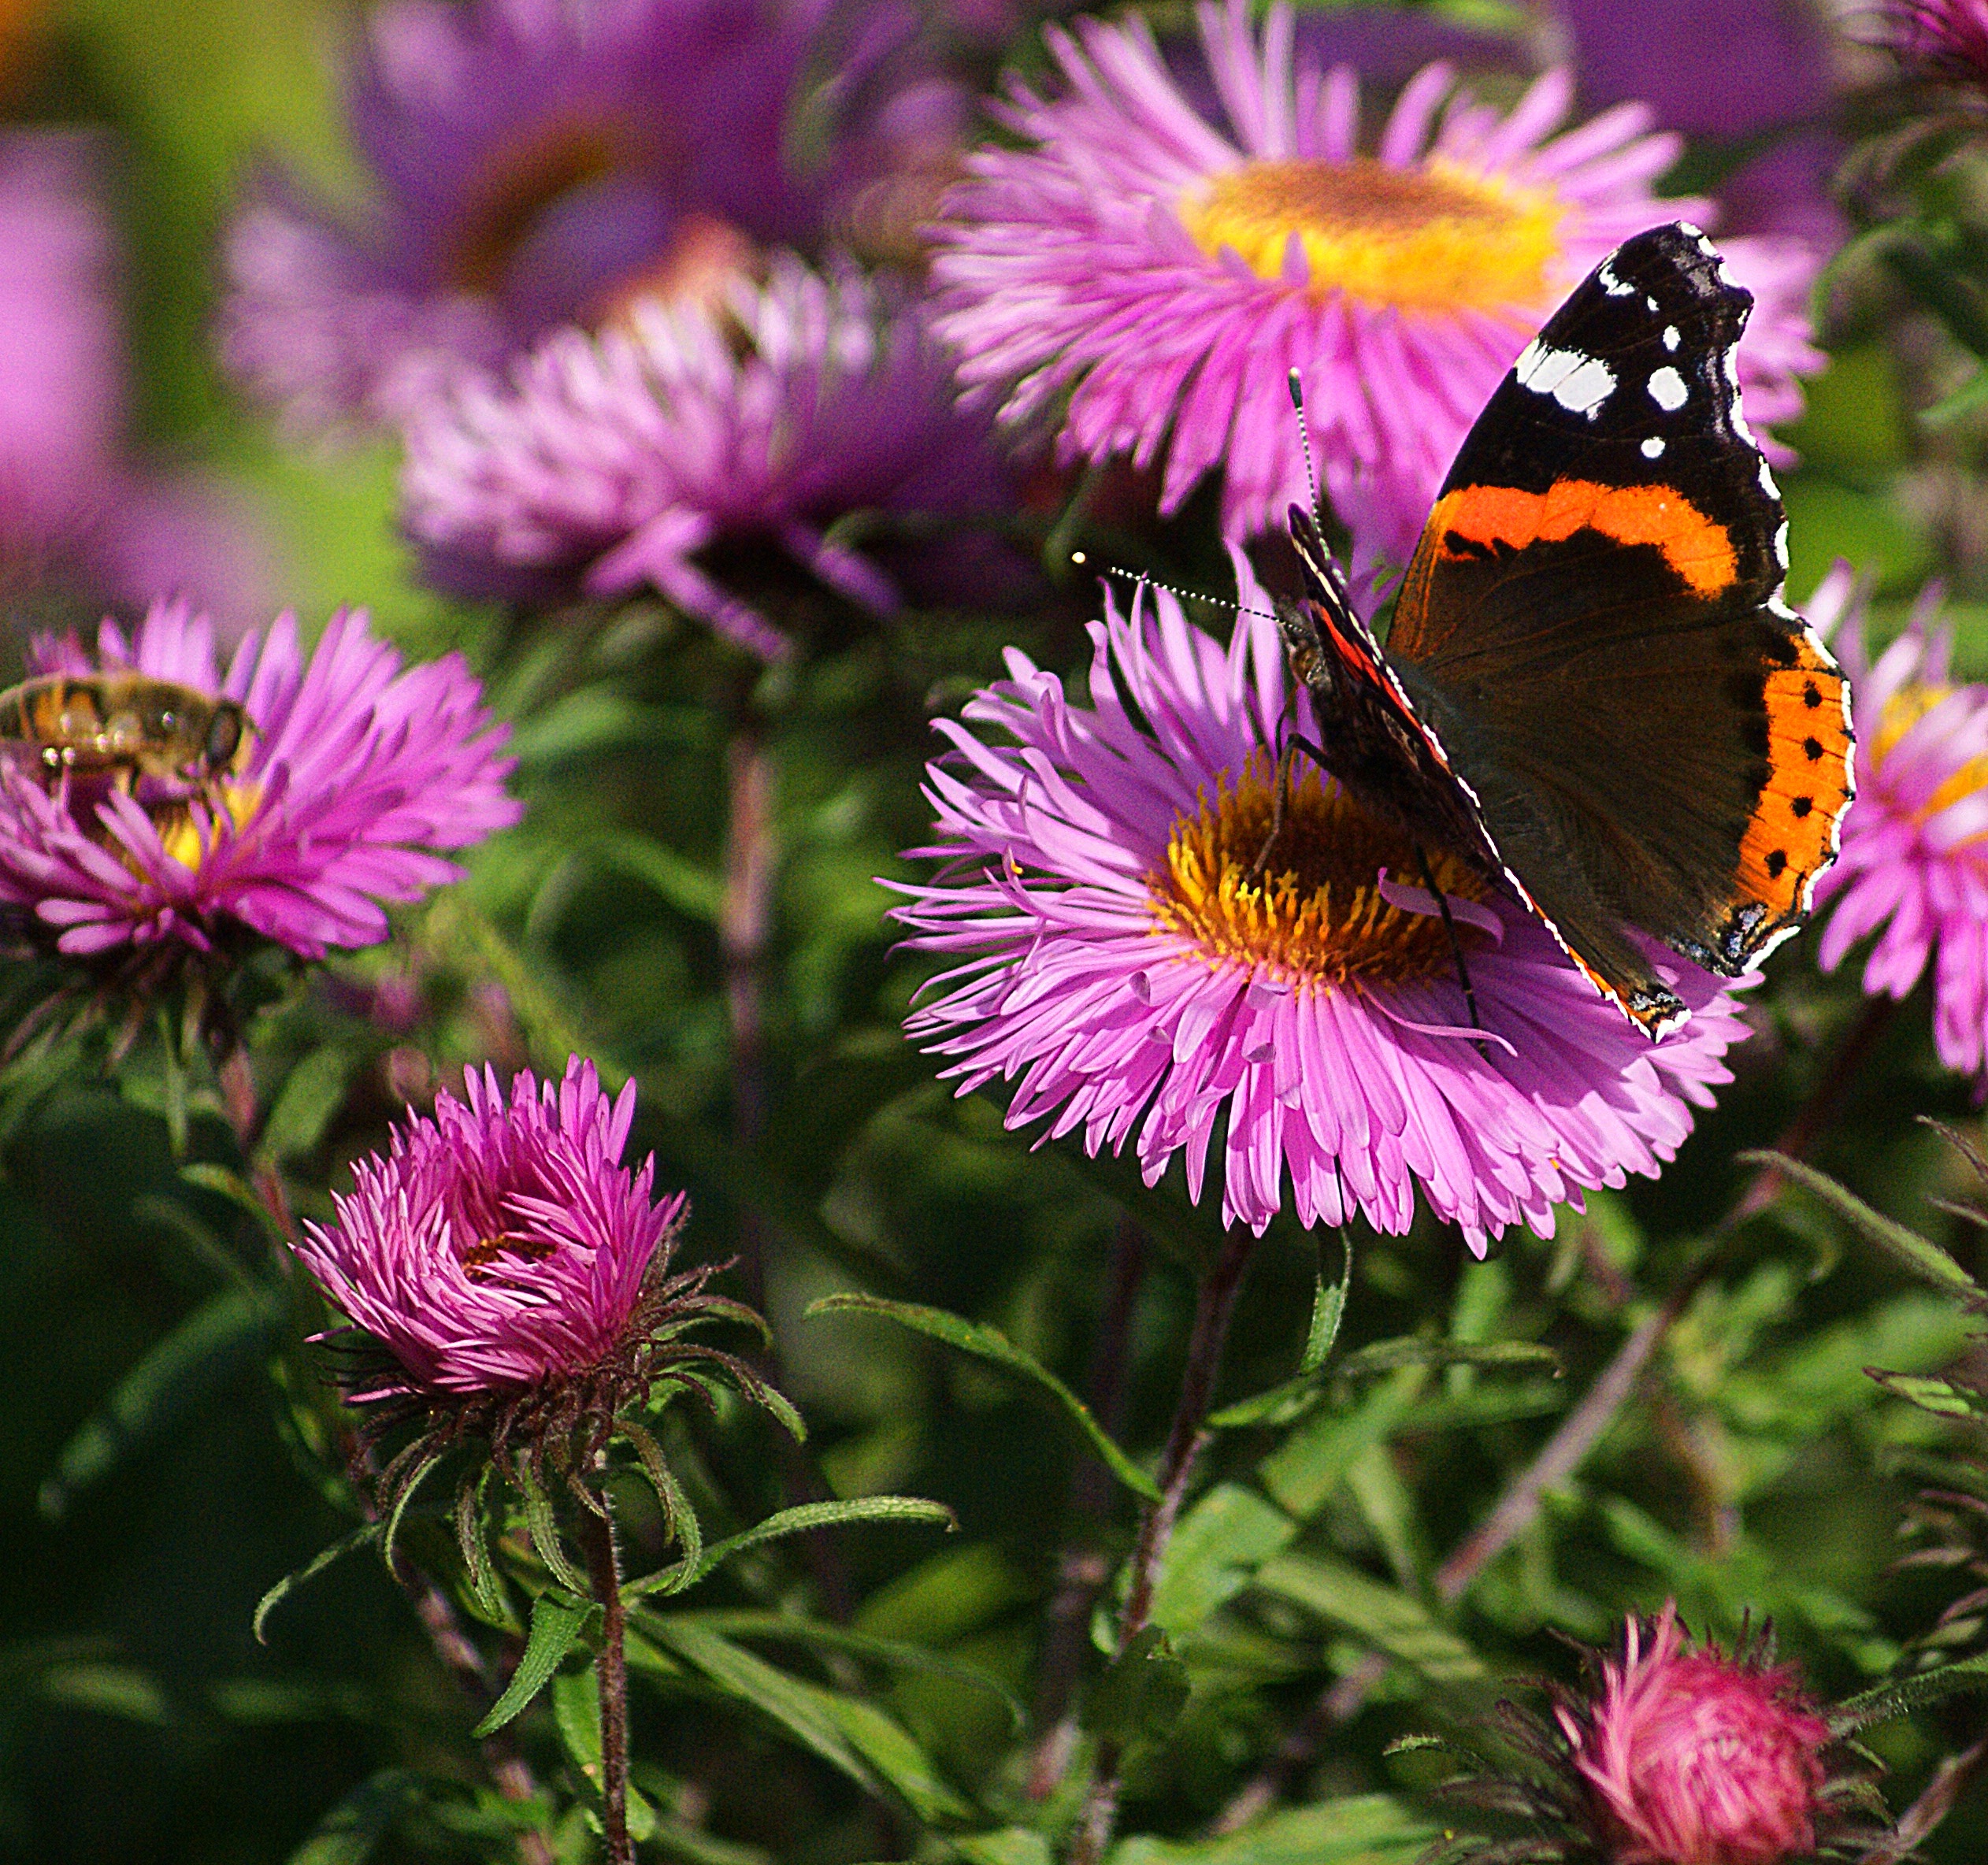
work, nature, plant, flower, petal, foliage, insect, autumn, botany, butterfly, garden, pink, flora, fauna, invertebrate, illuminated, wildflower, flowers, sunny, figure, violet, aster, thistle, nectar, astra, autumn flowers, macro photography, flowering plant, daisy family, the delicacy, the buds, fair admiral, annual plant, land plant, moths and butterflies, rozkwitni te